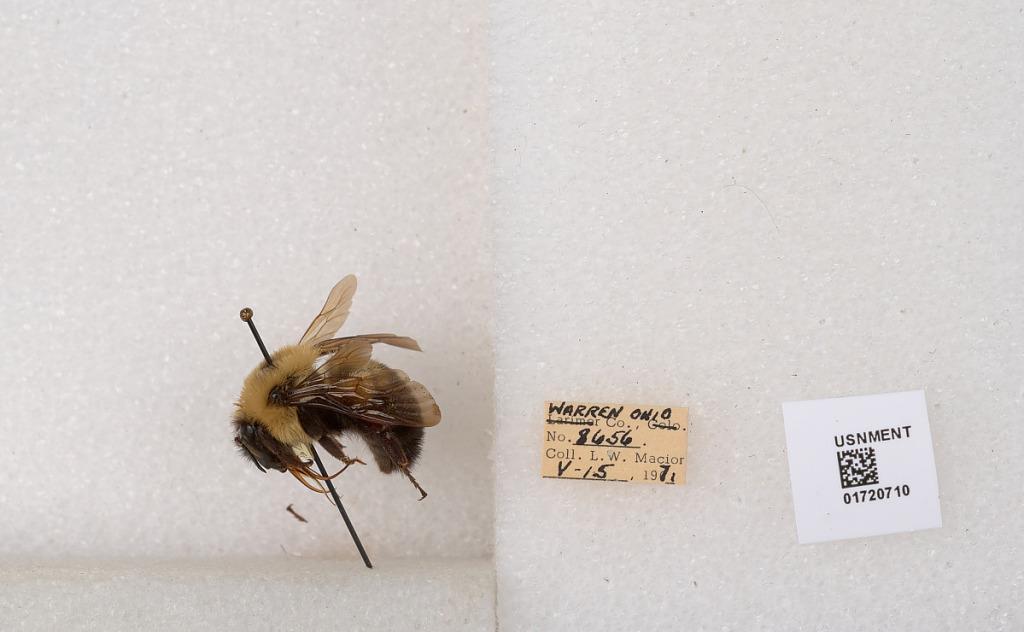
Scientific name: Bombus bimaculatus Cresson
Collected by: L. Macior
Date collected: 1971-5-15
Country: United States
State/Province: Ohio
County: Warren
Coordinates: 39.4276, -84.1668